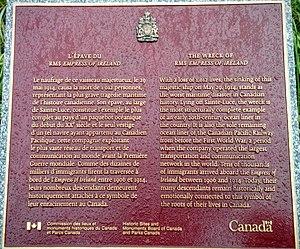
L'épave du RMS EMPRESS OF IRELAND La Commission des lieux et monuments historiques du Canada Plaque commémorative
L'Empress of Ireland est un paquebot transatlantique de la Canadian Pacific Steamship Company lancé le 26 janvier 1906 et qui assurait la liaison régulière entre Québec et Liverpool, en Angleterre. Le 29 mai 1914, il fait naufrage dans l'estuaire du Saint-Laurent, près de Rimouski. Avec 1 012 victimes parmi les 1 477 personnes embarquées, il constitue « le plus grand naufrage survenu au Canada » et se classe parmi les plus grands naufrages du début du XXᵉ siècle, avec ceux du Titanic et du Lusitania.